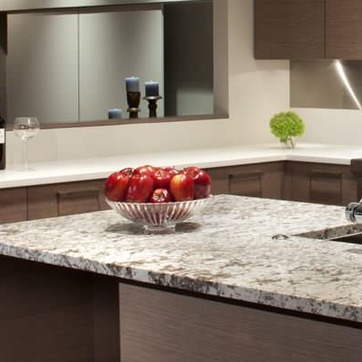
Material: food